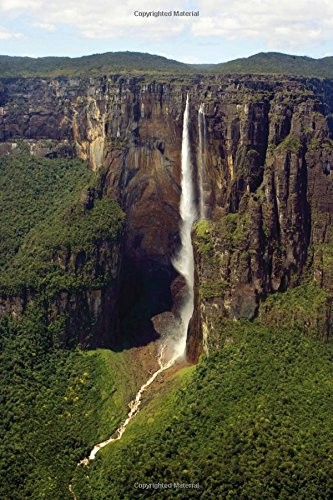
Landmark: Angel Falls